Staff (military)

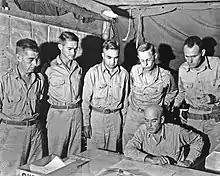
Staff meeting of the U.S. 112th Regimental Combat Team in Arawe with General Julian Cunningham (seated), standing left to right: unidentified, Lieutenant Colonel C. E. Grant, Major D. M. McMains, Colonel A. M. Miller and Lieutenant Colonel P. L. Hooper

A military staff or general staff (also referred to as army staff, navy staff, or air staff within the individual services) is a group of officers, enlisted, and civilian staff who serve the commander of a division or other large military unit in their command and control role through planning, analysis, and information gathering, as well as by relaying, coordinating, and supervising the execution of their plans and orders, especially in case of multiple simultaneous and rapidly changing complex operations. They are organised into functional groups such as administration, logistics, operations, intelligence, training, etc. They provide multi-directional flow of information between a commanding officer, subordinate military units and other stakeholders. A centralised general staff results in tighter top-down control but requires larger staff at headquarters (HQ) and reduces accuracy of orientation of field operations, whereas a decentralised general staff results in enhanced situational focus, personal initiative, speed of localised action, OODA loop, and improved accuracy of orientation.